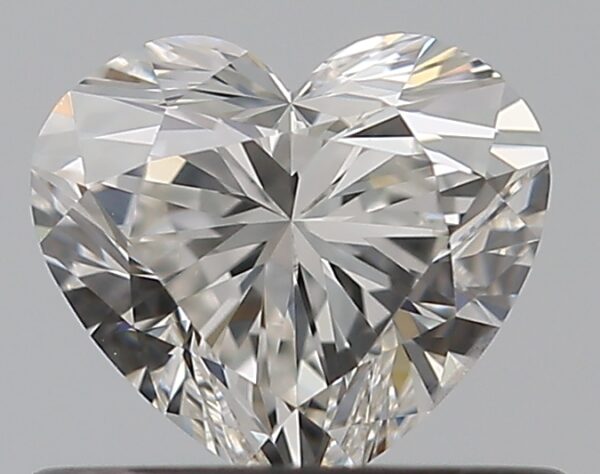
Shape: heart
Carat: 0.5
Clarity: SI1
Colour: G
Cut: EX
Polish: EX
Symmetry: VG
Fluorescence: N
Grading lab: GIA
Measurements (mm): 4.83 x 5.41 x 3.28